Masons Arms, York

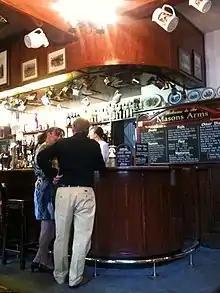
The public bar, in 2011

The ground floor bar area has panelling and a fireplace dating from about 1830, which was taken from the gatehouse of York Castle, that having been demolished in 1935. The lounge bar and sitting room were combined after World War II, but the public bar remains a separate space.